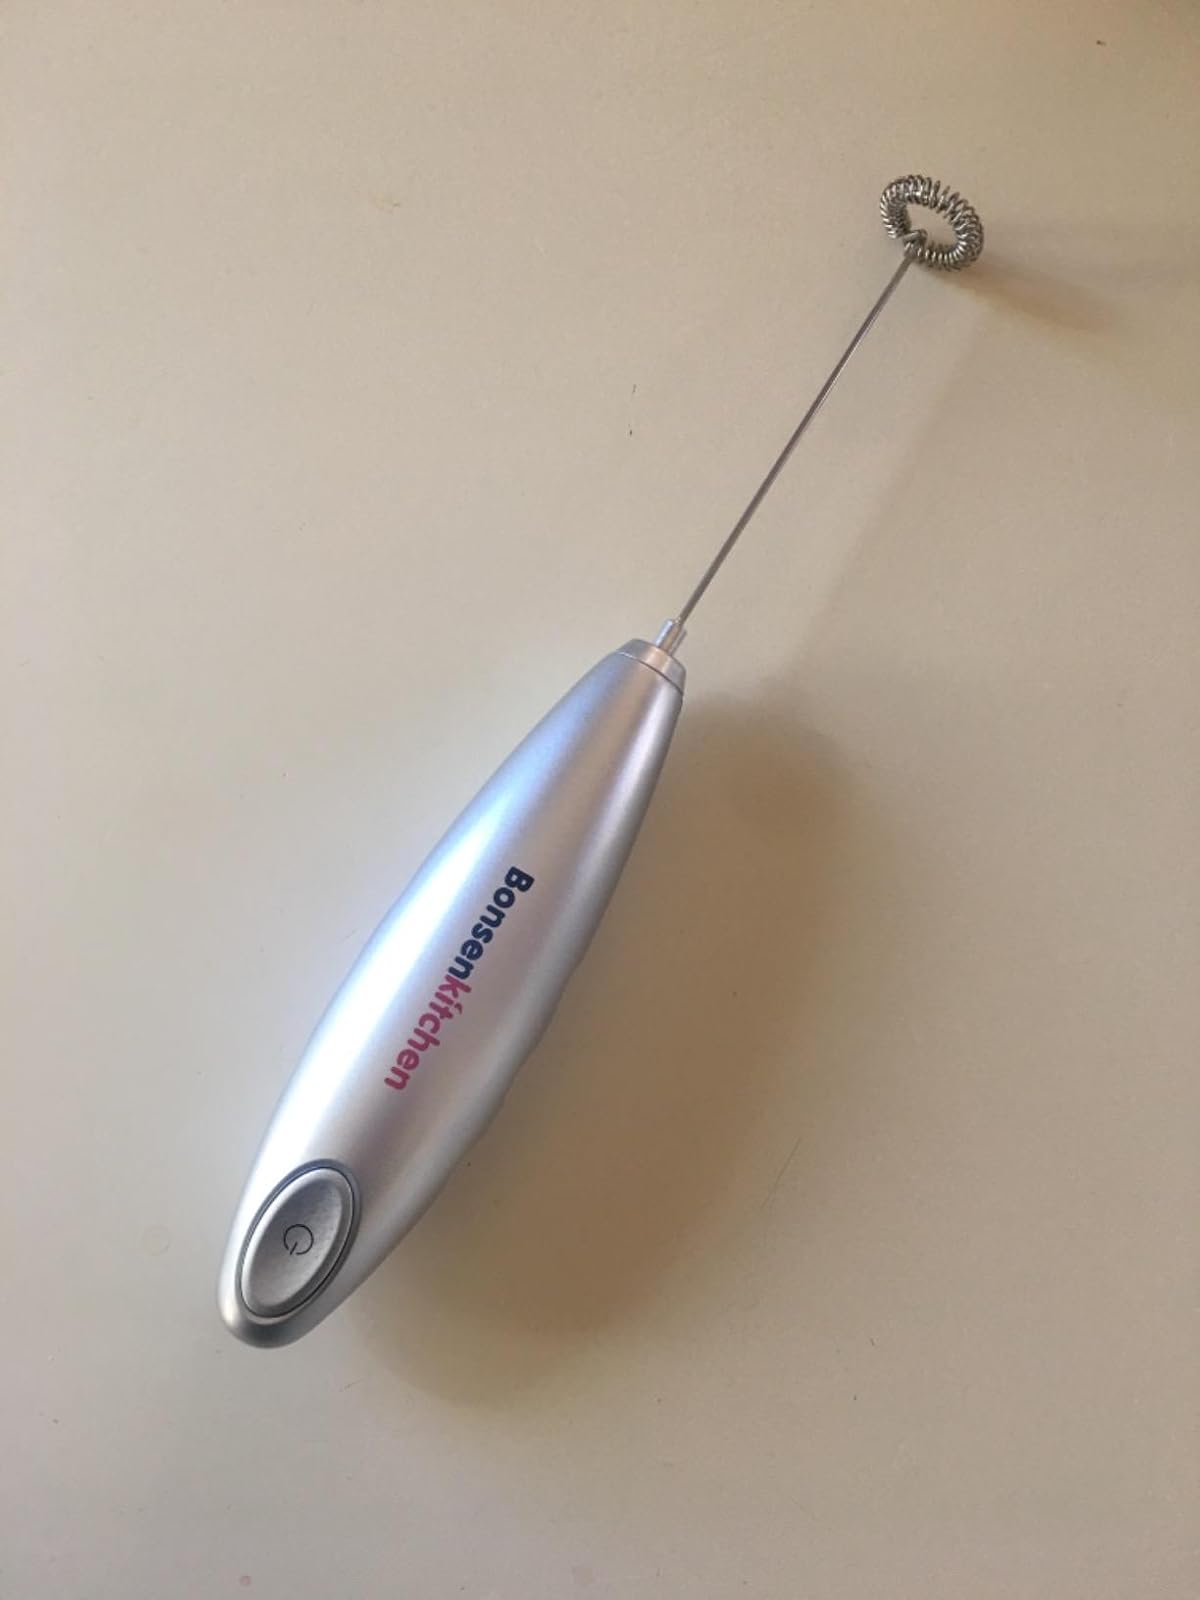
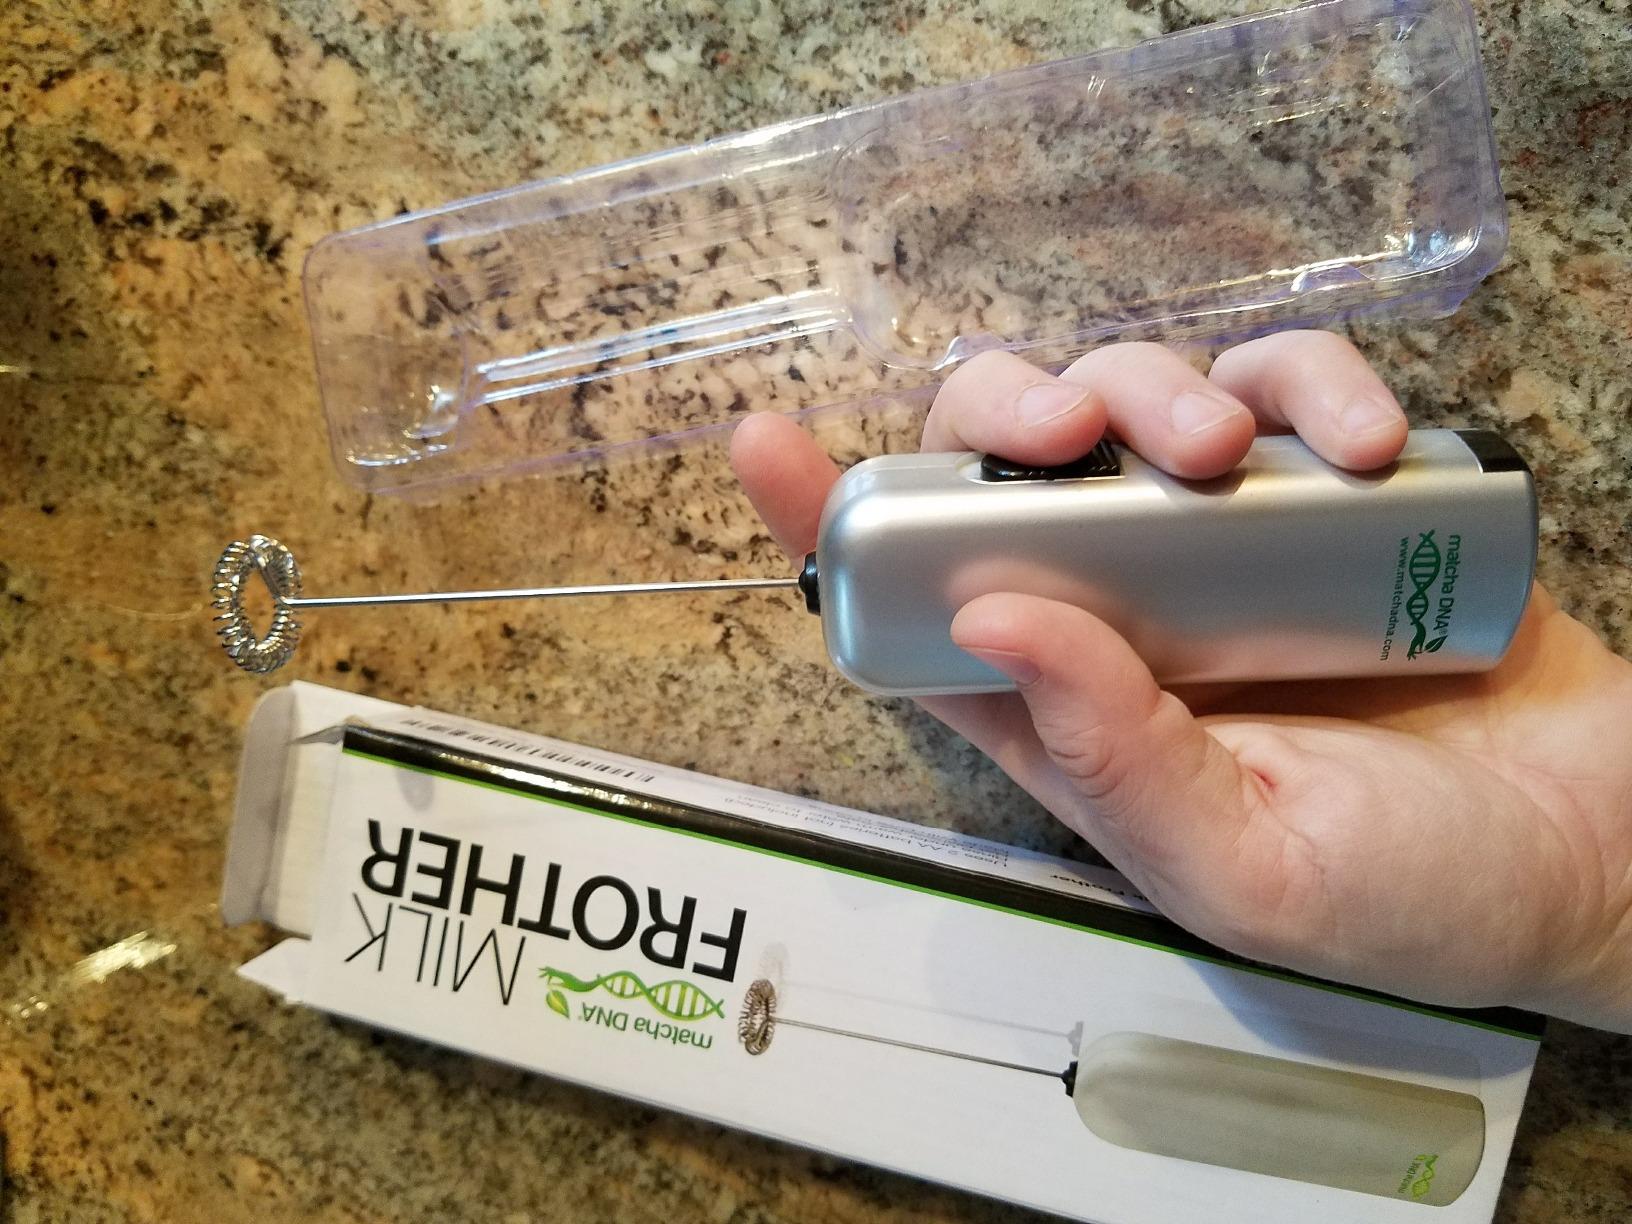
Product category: items_mixer
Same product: no